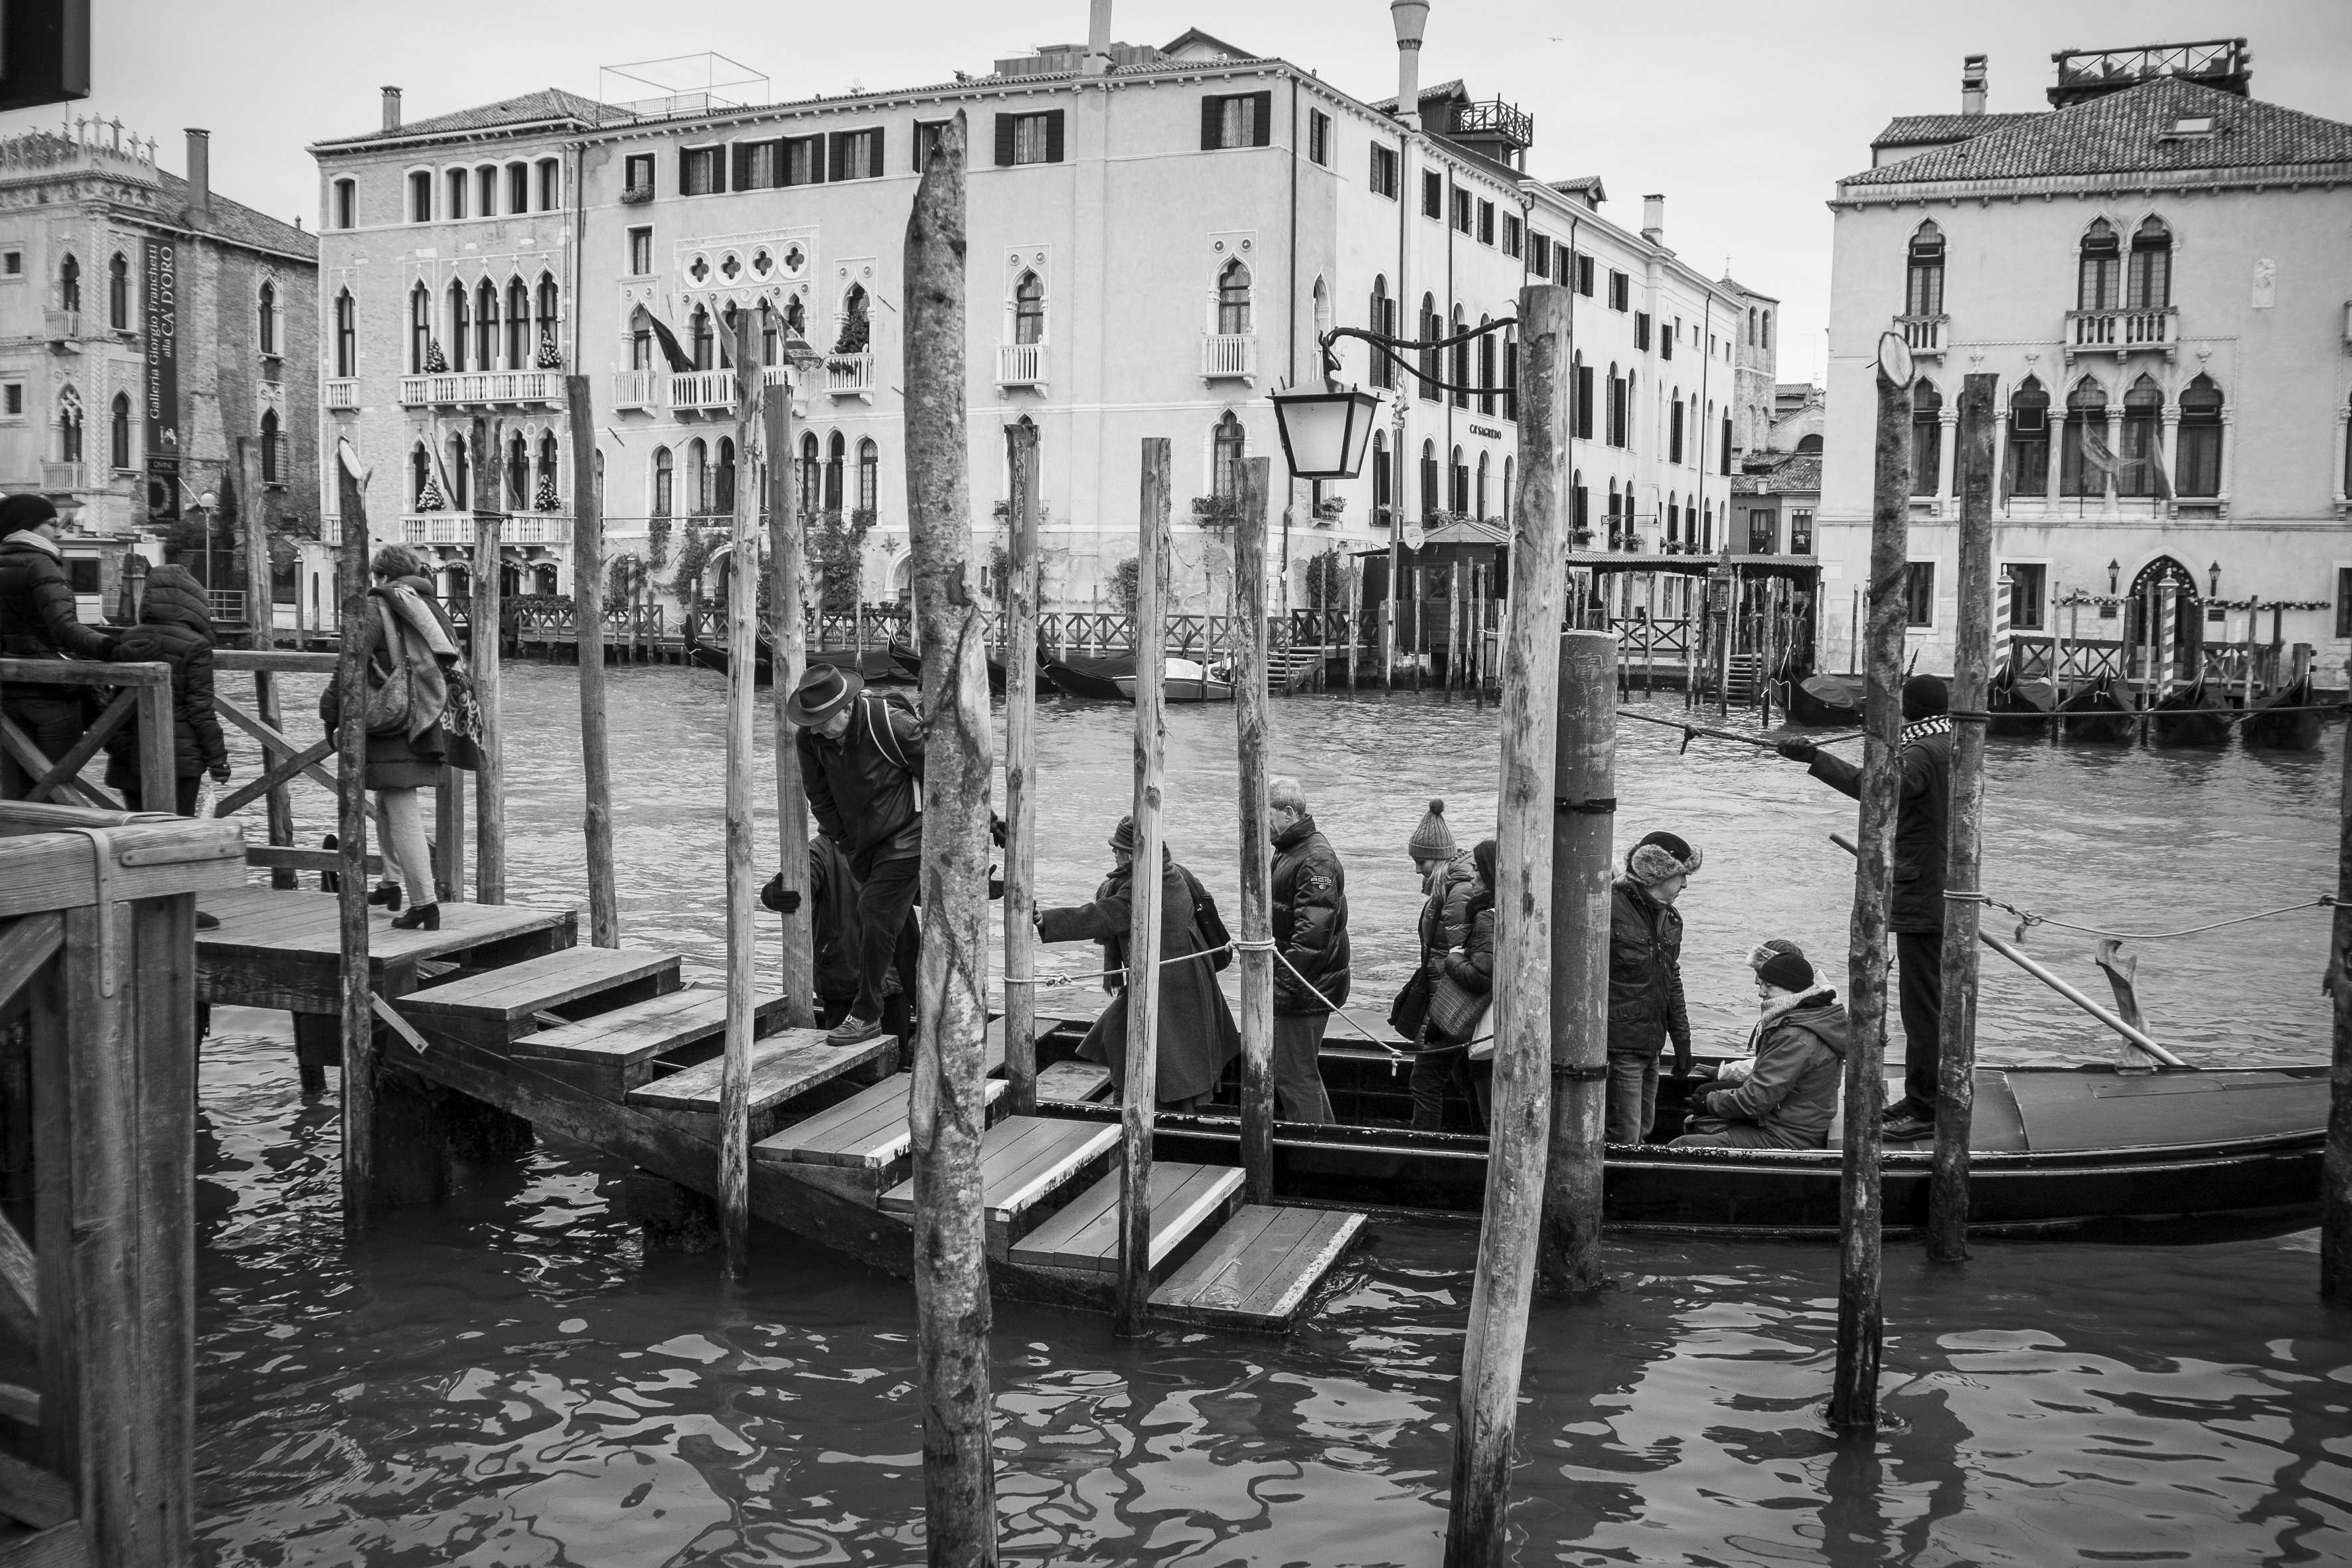
black and white, boat, street, urban, canal, travel, fujifilm, vehicle, italy, venice, monochrome, waterway, bw, blackandwhite, blackwhite, ngc, noiretblanc, venezia, gondola, fuji, watercraft, fujix, fujixe1, monochrome photography